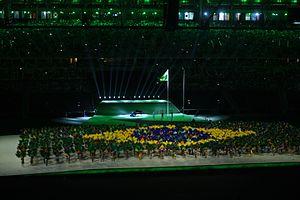
Les Jeux paralympiques d’été de 2016, officiellement XVᵉˢ Jeux paralympiques d’été, se déroulent à Rio de Janeiro au Brésil du 7 au 18 septembre 2016.